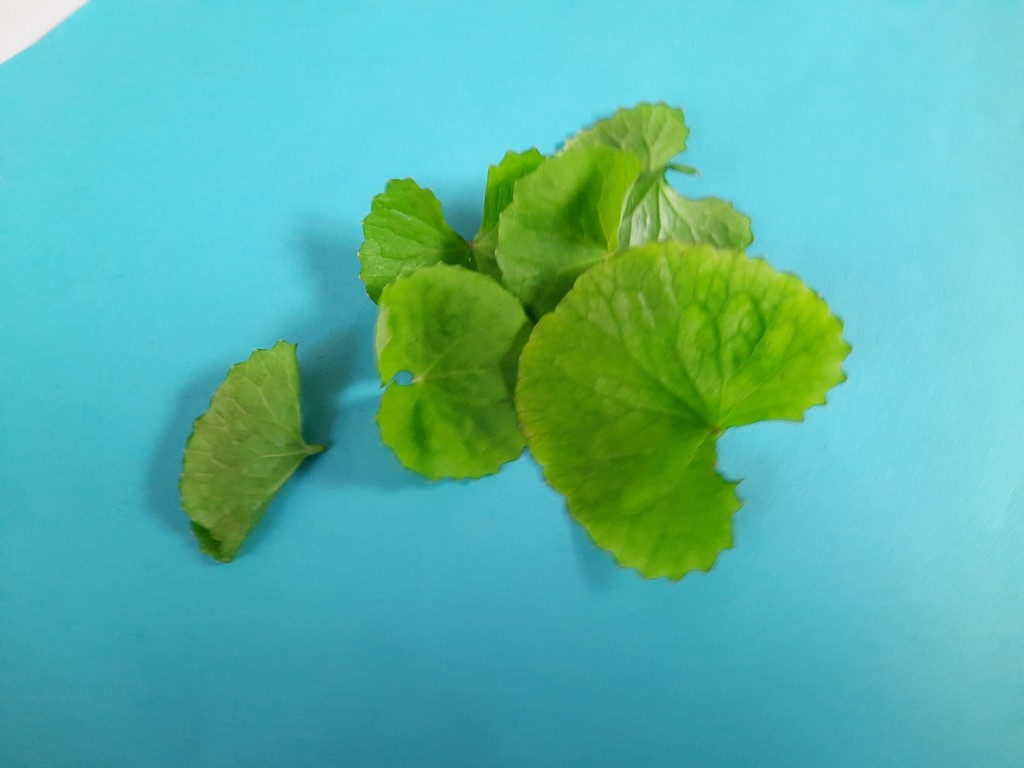
Label: Healthy